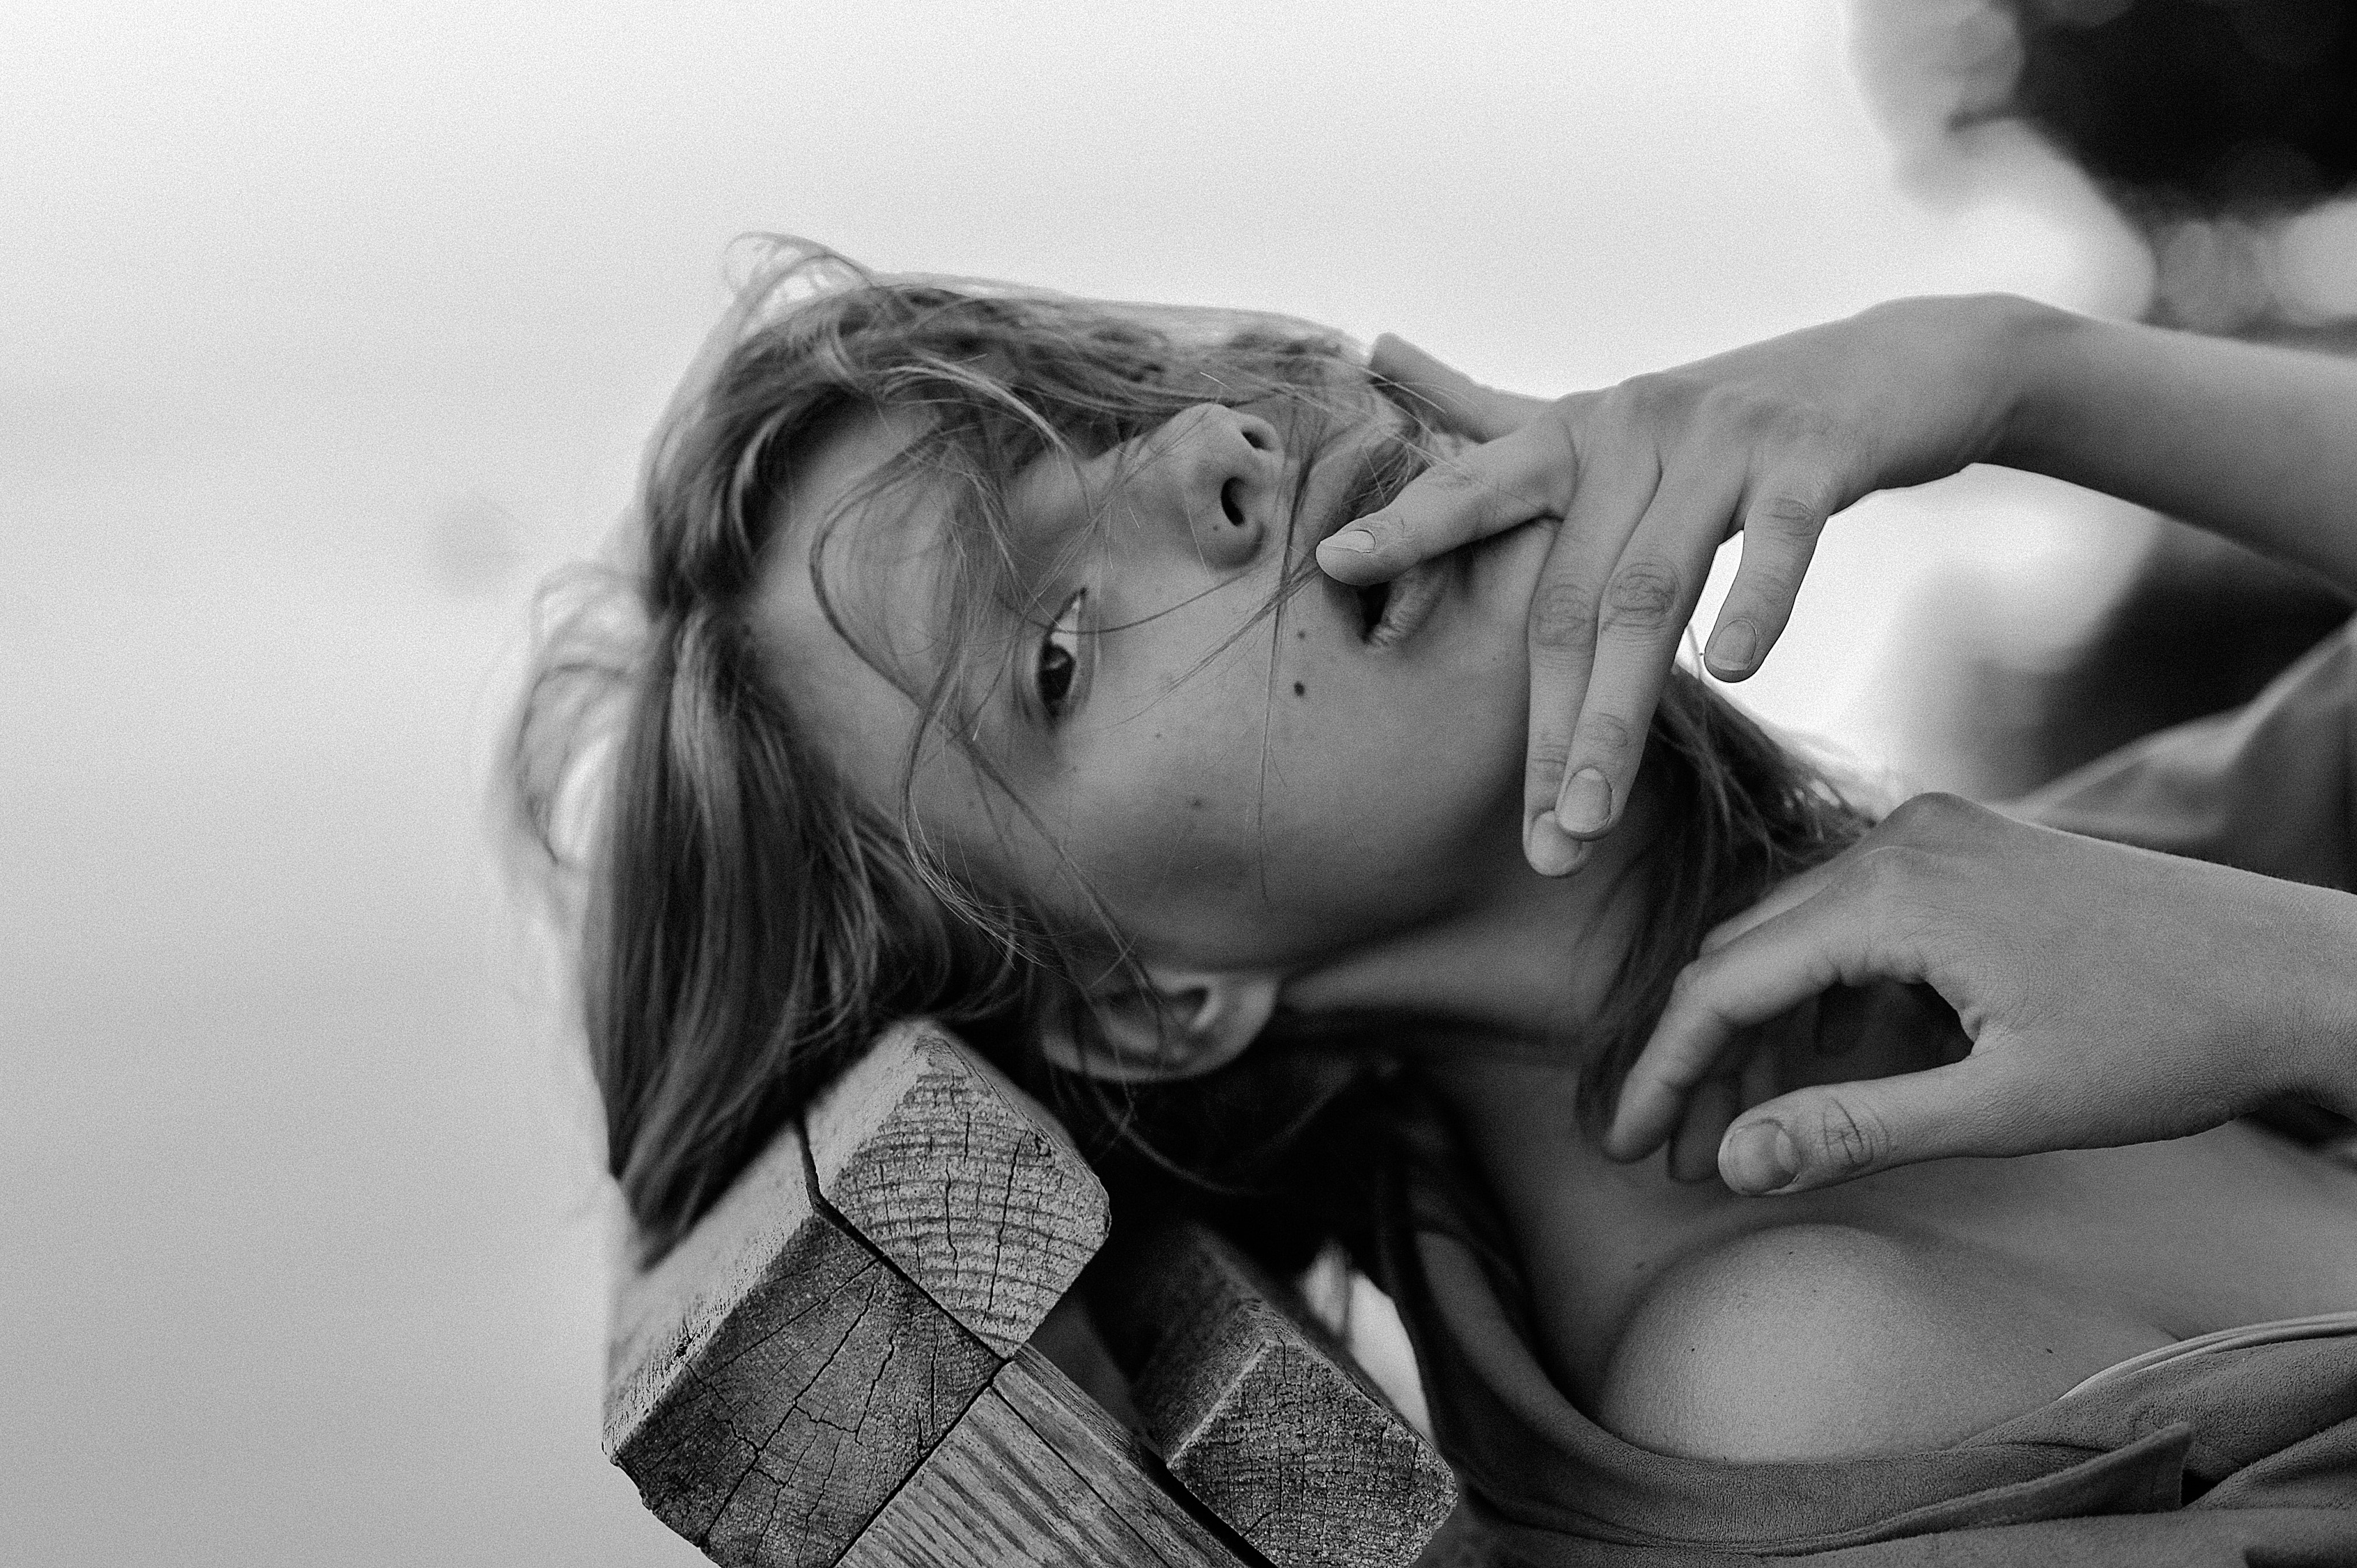
black, white, hair, face, photograph, black and white, skin, monochrome, monochrome photography, beauty, shoulder, head, eye, blond, photography, lip, arm, organ, hand, neck, joint, child, mouth, model, photo shoot, smile, long hair, stock photography, art model, happy, ear, style, gesture, portrait, elbow, black hair, portrait photography, love